Sun Microsystems

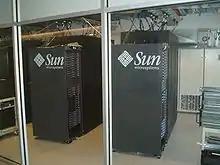
Sun server racks at Seneca College (York Campus)

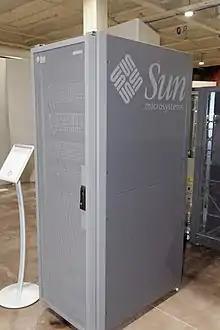
A Sun server rack at the Mimms Museum of Technology and Art in Roswell, Georgia

As of May 11, 2009, the following shareholders held over 100,000 common shares of Sun and at $9.50 per share offered by Oracle, they received the amounts indicated when the acquisition closed.